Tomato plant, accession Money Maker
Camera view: horizontal (90 deg, fisheye); turntable rotation: 30 degrees
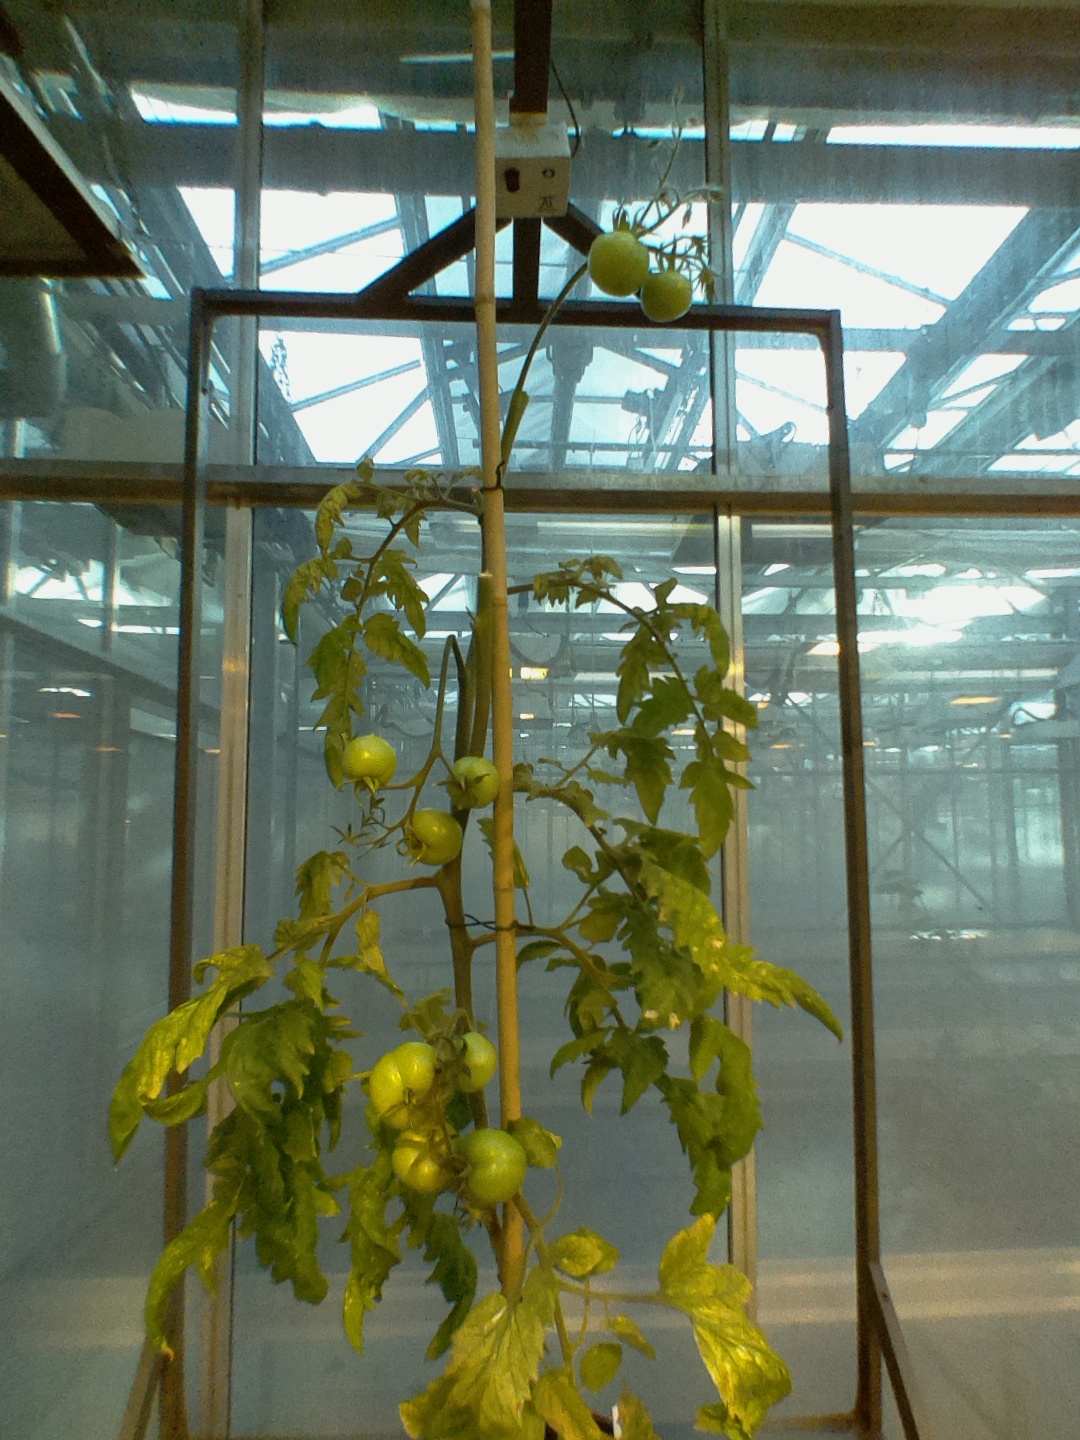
BBCH growth stage 79: 90% -100% of final fruit size